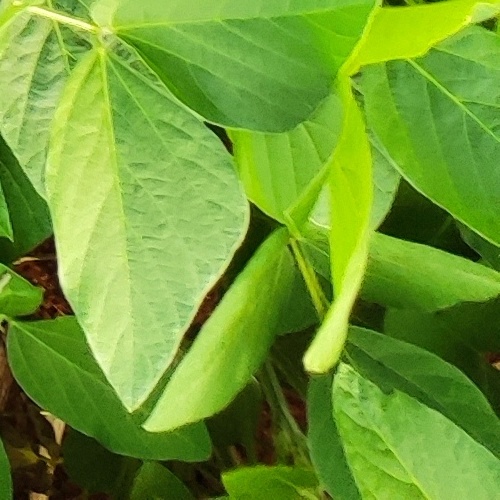
Label: Healthy